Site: brandenburg
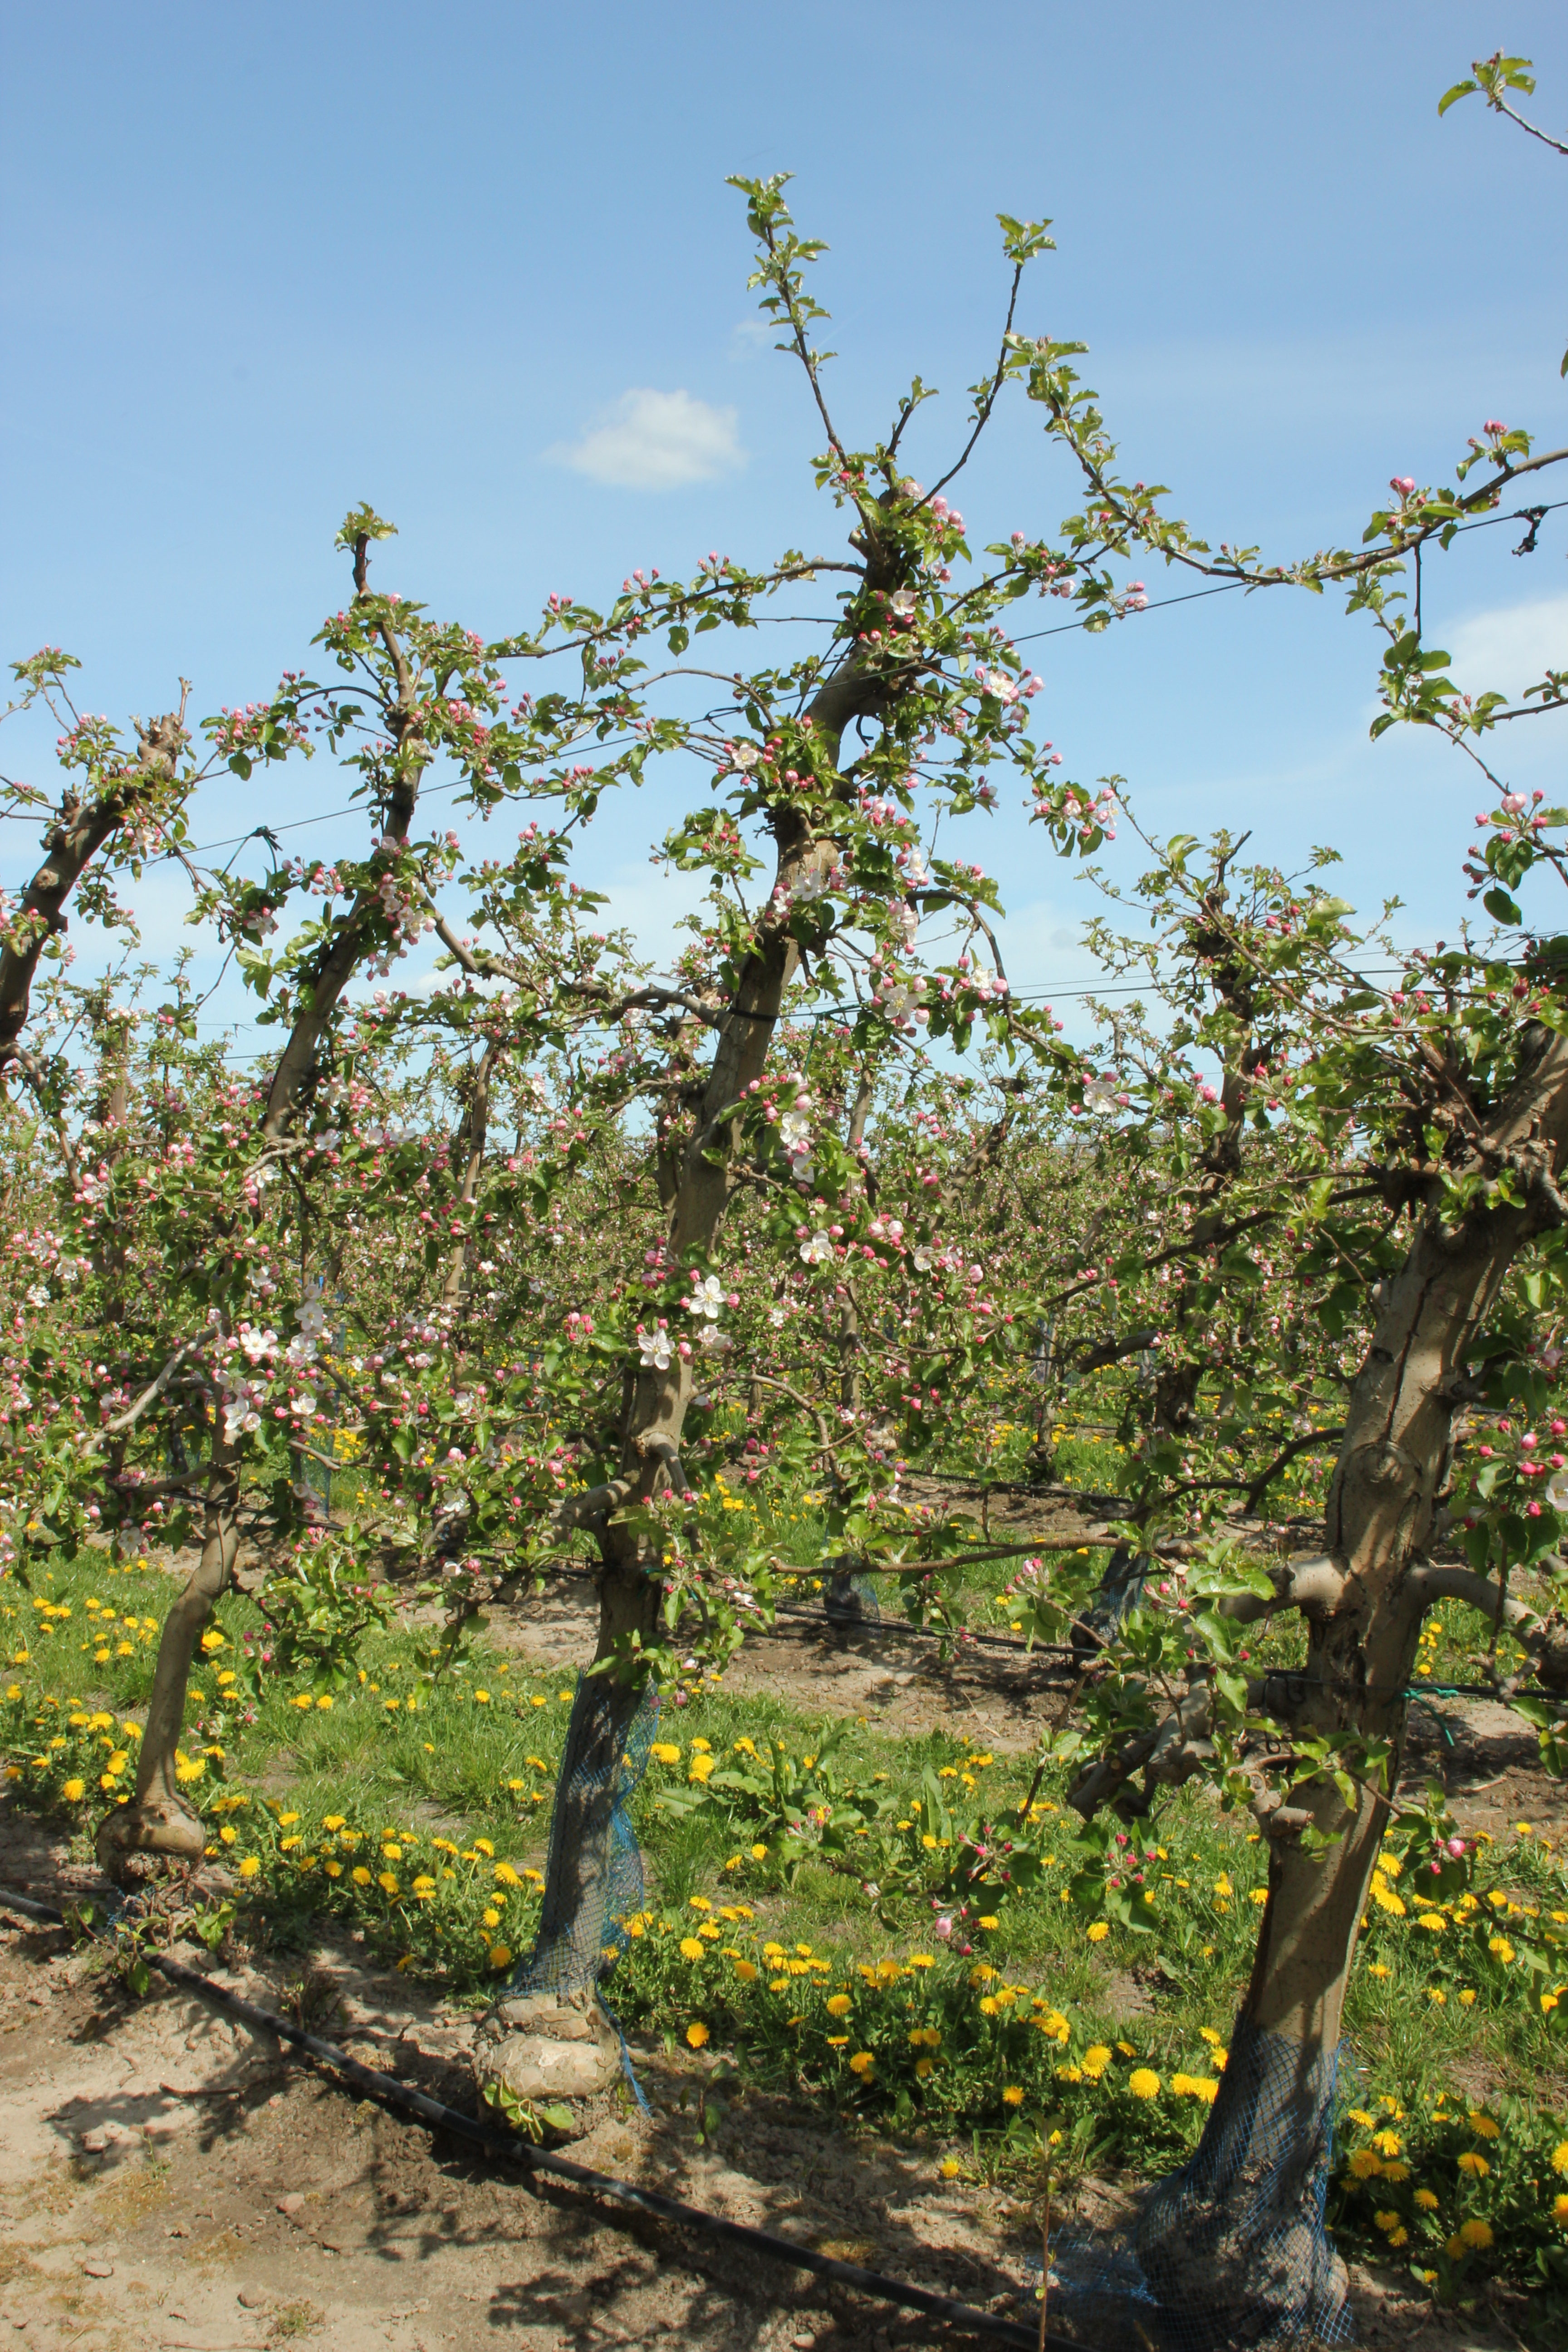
Growth stage (BBCH 57): Inflorescence emergence